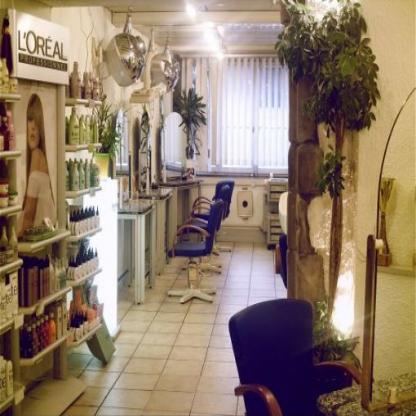
Scene: Indoor